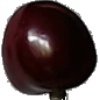
Label: cherry